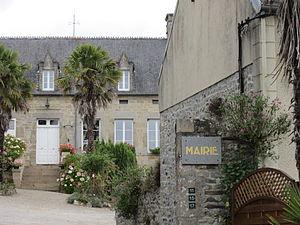
Mairie du Vast
Le Vast est une commune française, située dans le département de la Manche en région Normandie, peuplée de 324 habitants.